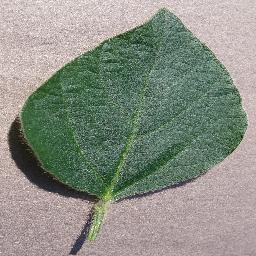
Label: Soybean___healthy